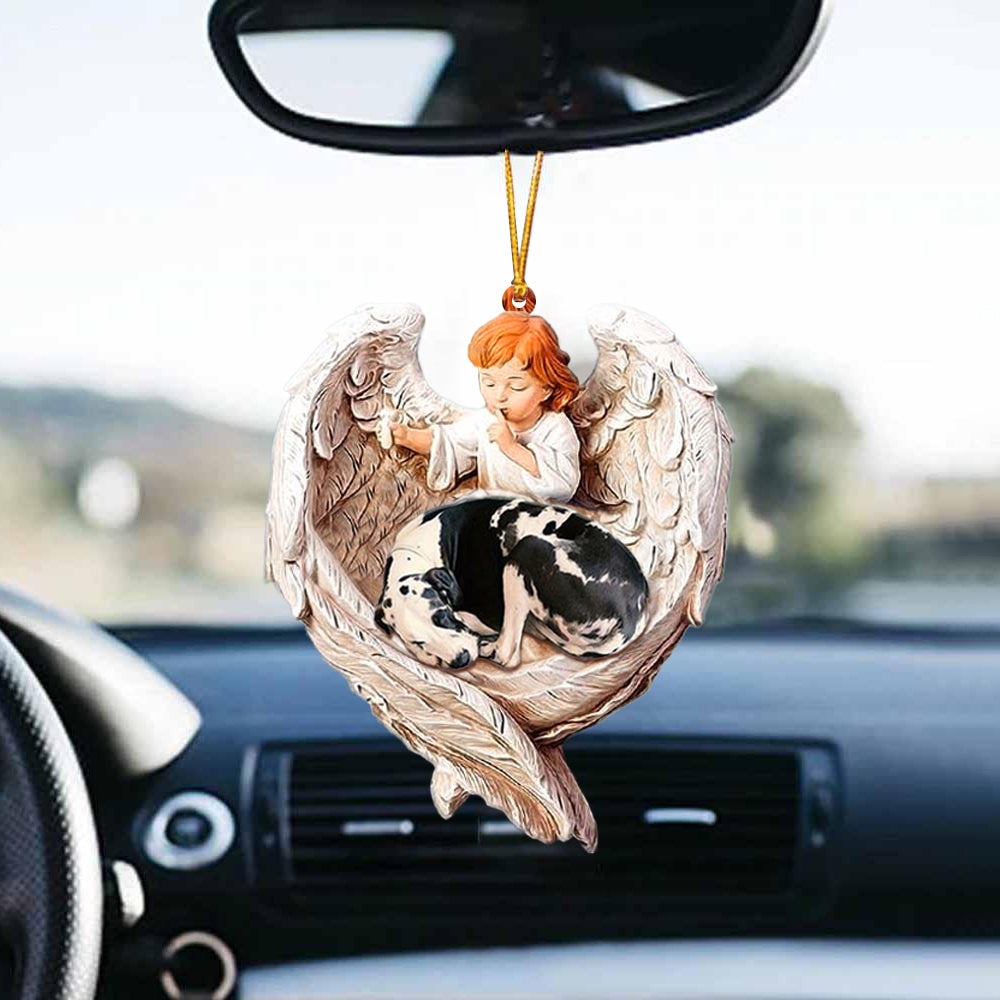
Sleeping Great Dane Protected By Angel Car Hanging Ornament
KEY FEATURES Best Material: The acrylic orrnament is made from acrylic plexiglass. Perfect Quality and Durability: Printed TWO SIDES. The artwork of acrylic ornament is made from transparent acrylic. Home decoration: You can hang it on your rearview mirror as a car decoration, auto decoration, vehicle accessory, automobile accessory, or display it as home decoration wherever you like. This handy ornament is the perfect size to display in your vehicle, on your bag, or in your living room, bedroom, or workroom. Come with a hole and tinsel wire attached to the strap. Gift of love: A perfect idea if you are finding a birthday gift, a housewarming gift, a festival gift, a Mother’s Day/ Father’s Day/ Christmas gift for your family or friends. All the molds will be put into 85x85mm plastic sheet for cutting. A hole and twinkle thread attached to strap. NOTE: Actual color may be slightly different from the image due to different monitor and light effects. Please allow 0.5-2 cm differences due to manual measurement.
Brand: Godmerch
Category: Vehicles & Parts > Vehicle Parts & Accessories > Vehicle Maintenance, Care & Decor > Vehicle Decor > Vehicle Rear View Mirror Ornaments